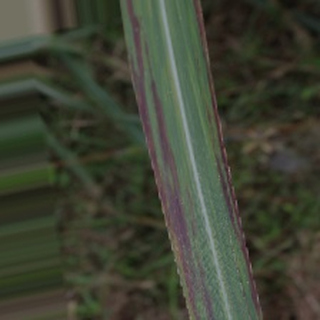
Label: sugarcane_bacterial_blight